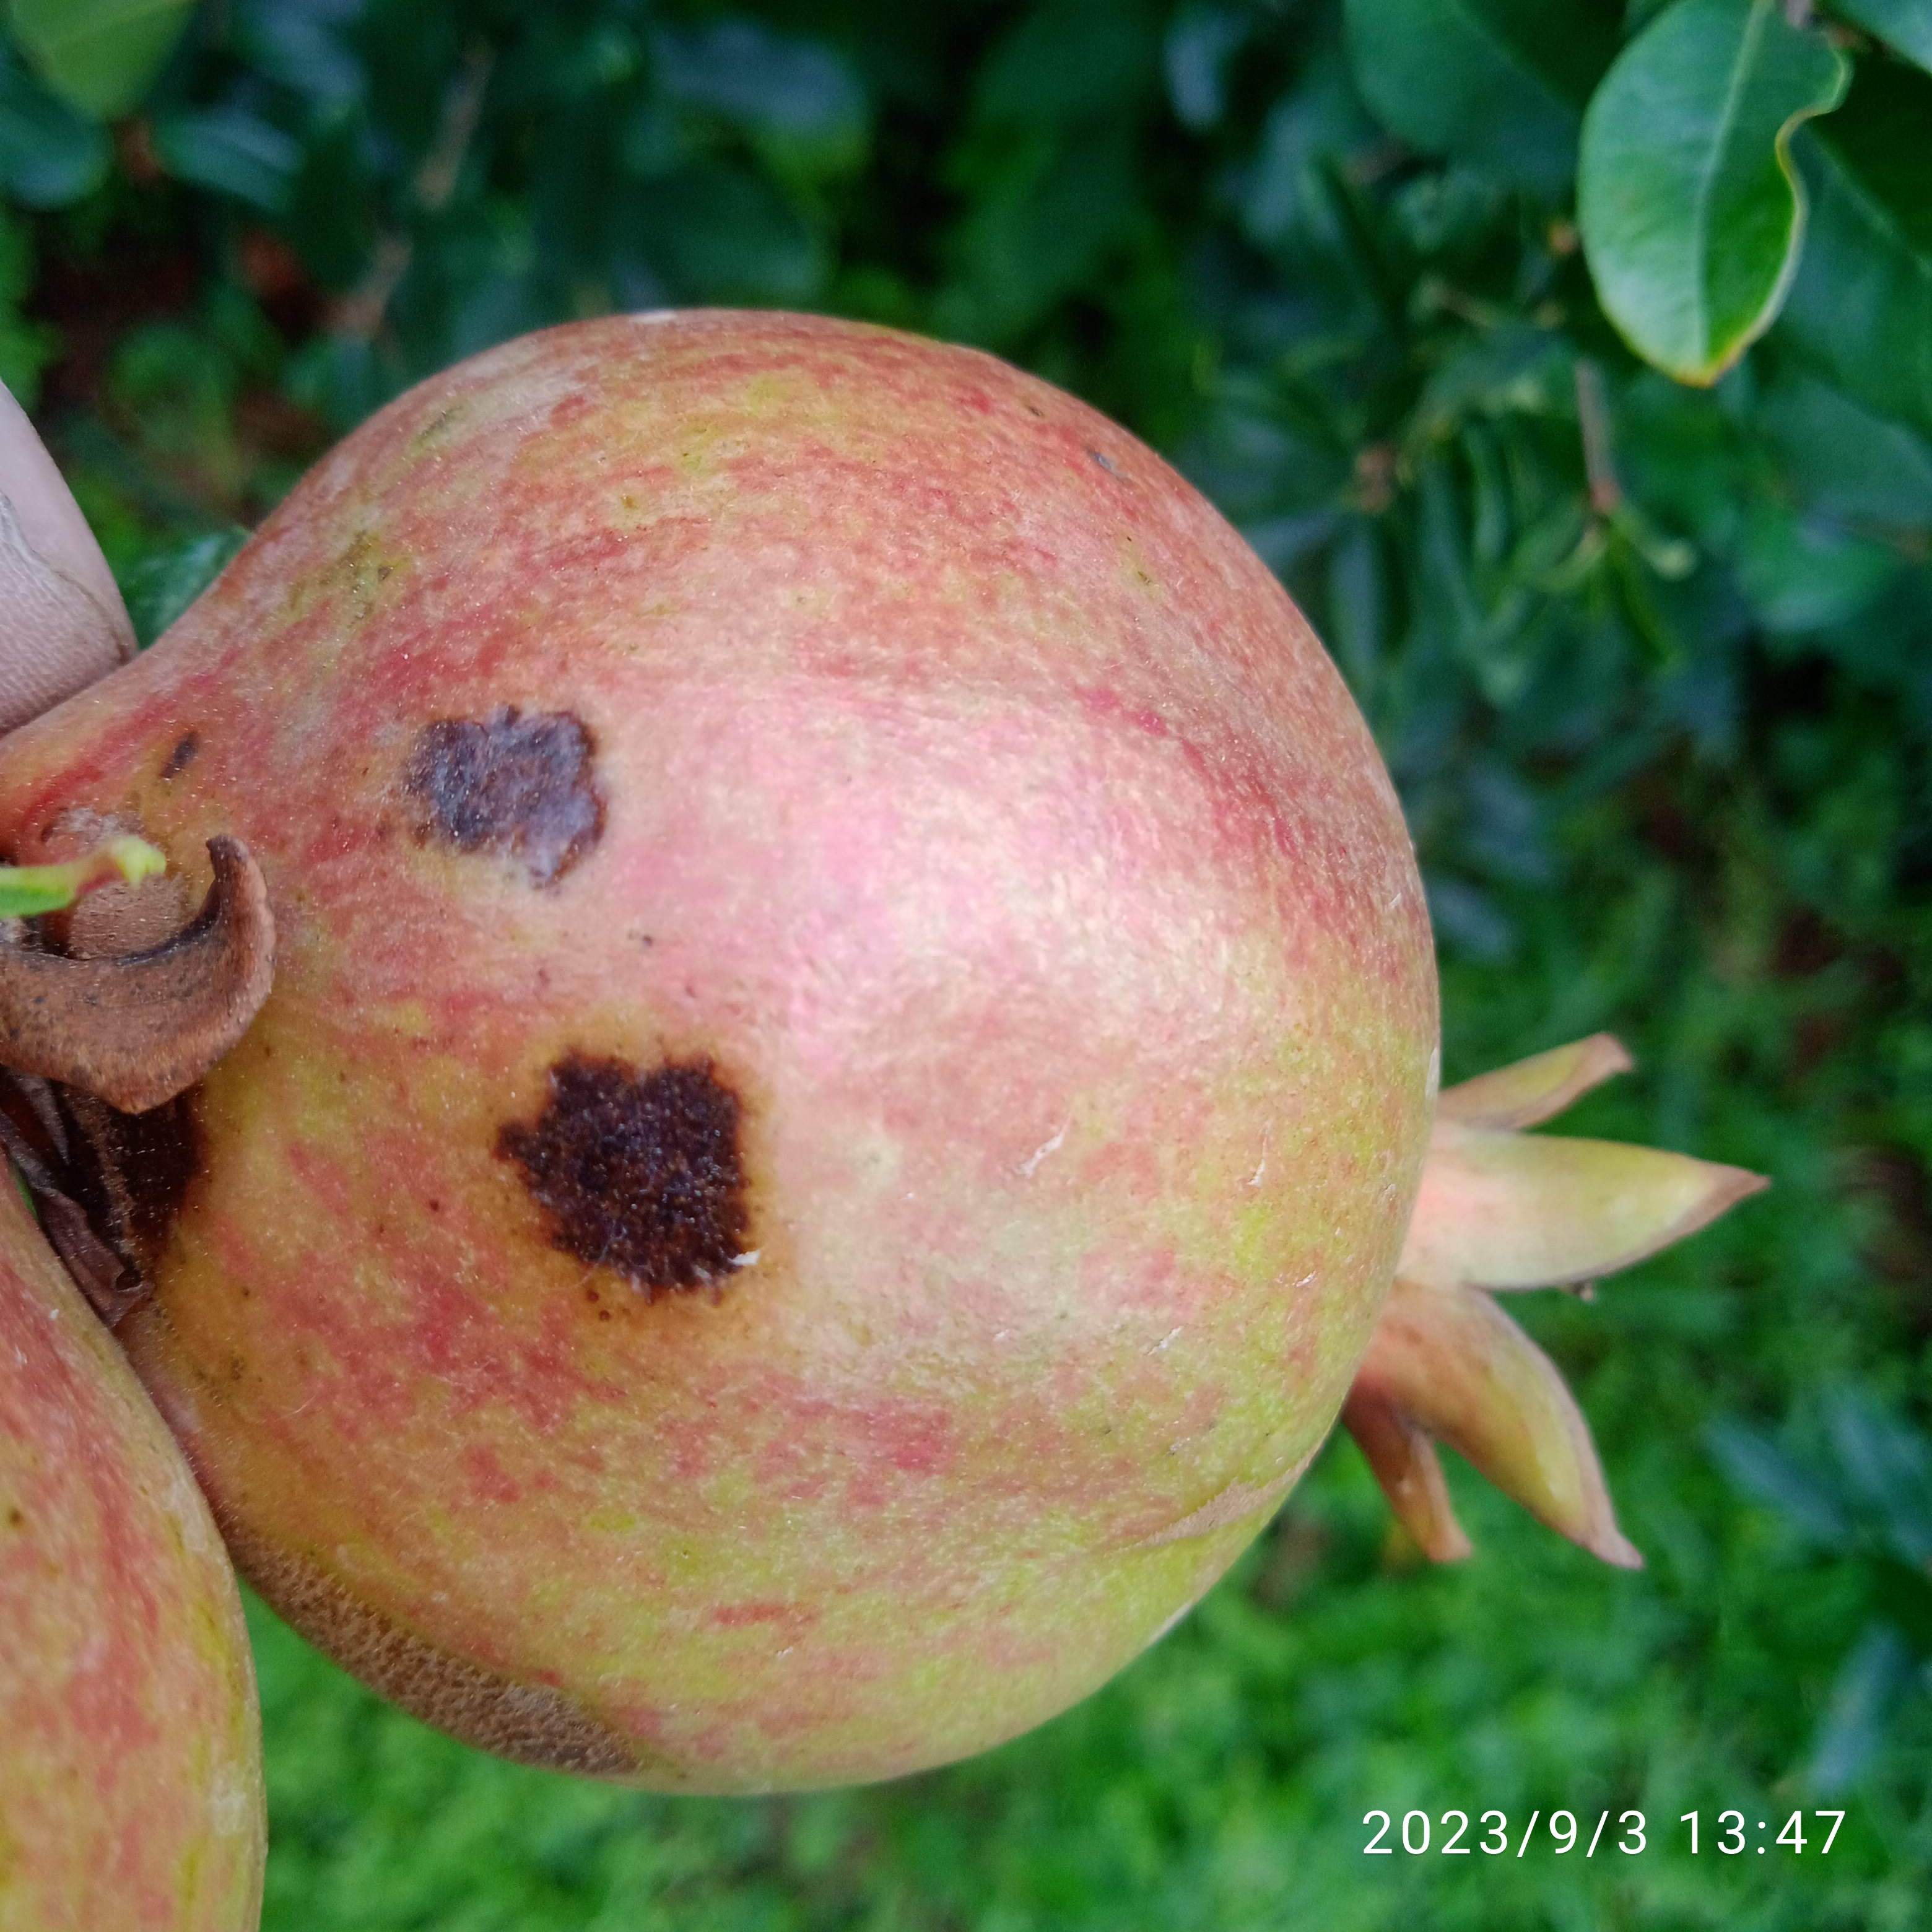
Label: Anthracnose